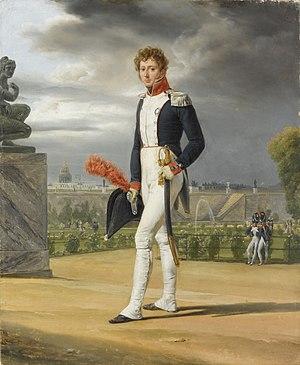
Le bataillon des Filles-Saint-Thomas fait partie de la Garde nationale de Paris, créée le 13 juillet 1789. Il est surtout connu pour sa participation à la défense du Palais des Tuileries, lors de la Journée du 10 août 1792, mais avant la chute de la monarchie, il joue un rôle important dans la répression des différentes insurrections parisiennes et lors de l'insurrection royaliste du 13 vendémiaire an IV. Rebaptisé section Lepelletier, il constitue le fer de lance des manifestants. Et pourtant, les survivants de la Journée du 10 août 1792 sont presque tous morts pendant les massacres de Septembre ou guillotinés.